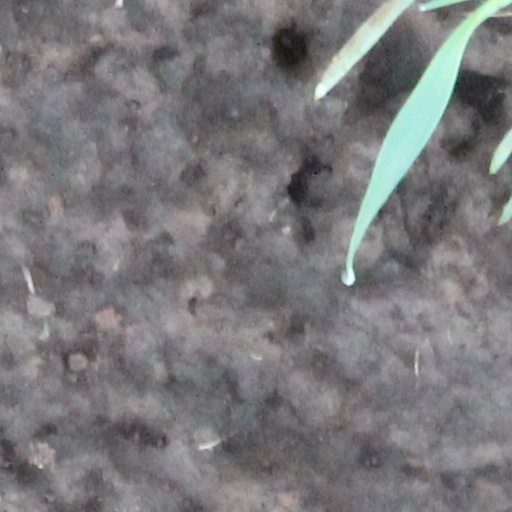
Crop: wheat